Torrens, Australian Capital Territory

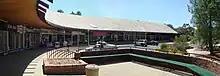
Panorama of Torrens shopping centre

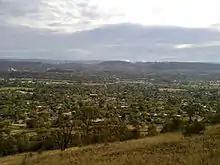
Looking toward Garran and O'Malley, from Mount Taylor in Torrens

The suburb is located along the district of Woden's southern edge. It adjoins the suburbs of Pearce, Mawson and Farrer. It is bounded by Beasley Street to the north, Athllon Drive to the east, and the Canberra Nature Park to the south. To the west the skyline is dominated by the Mount Taylor nature reserve.